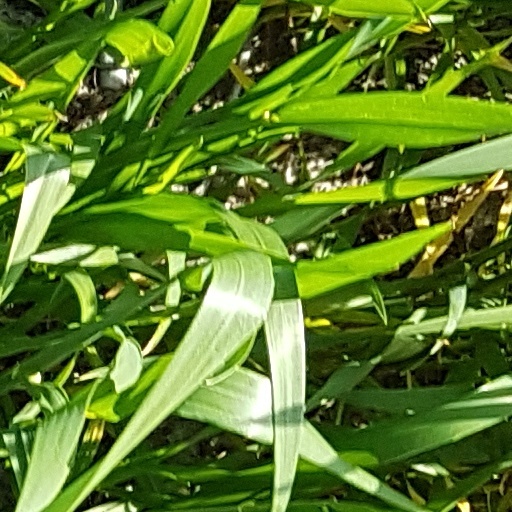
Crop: wheat